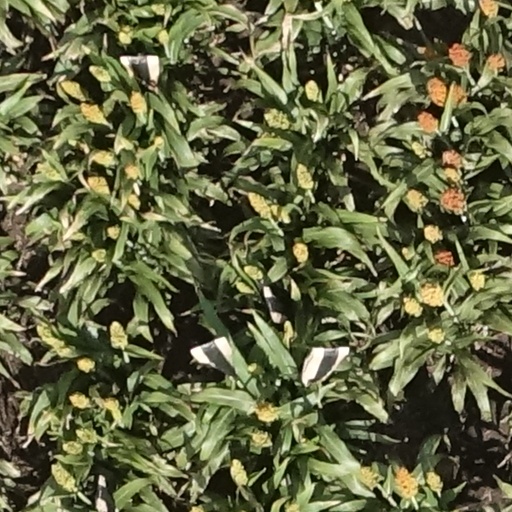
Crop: sorghum